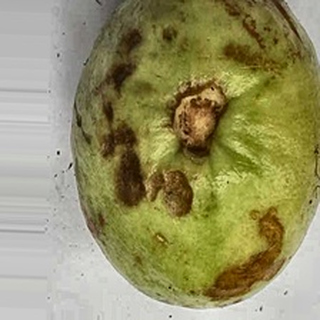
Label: guava_anthracnose